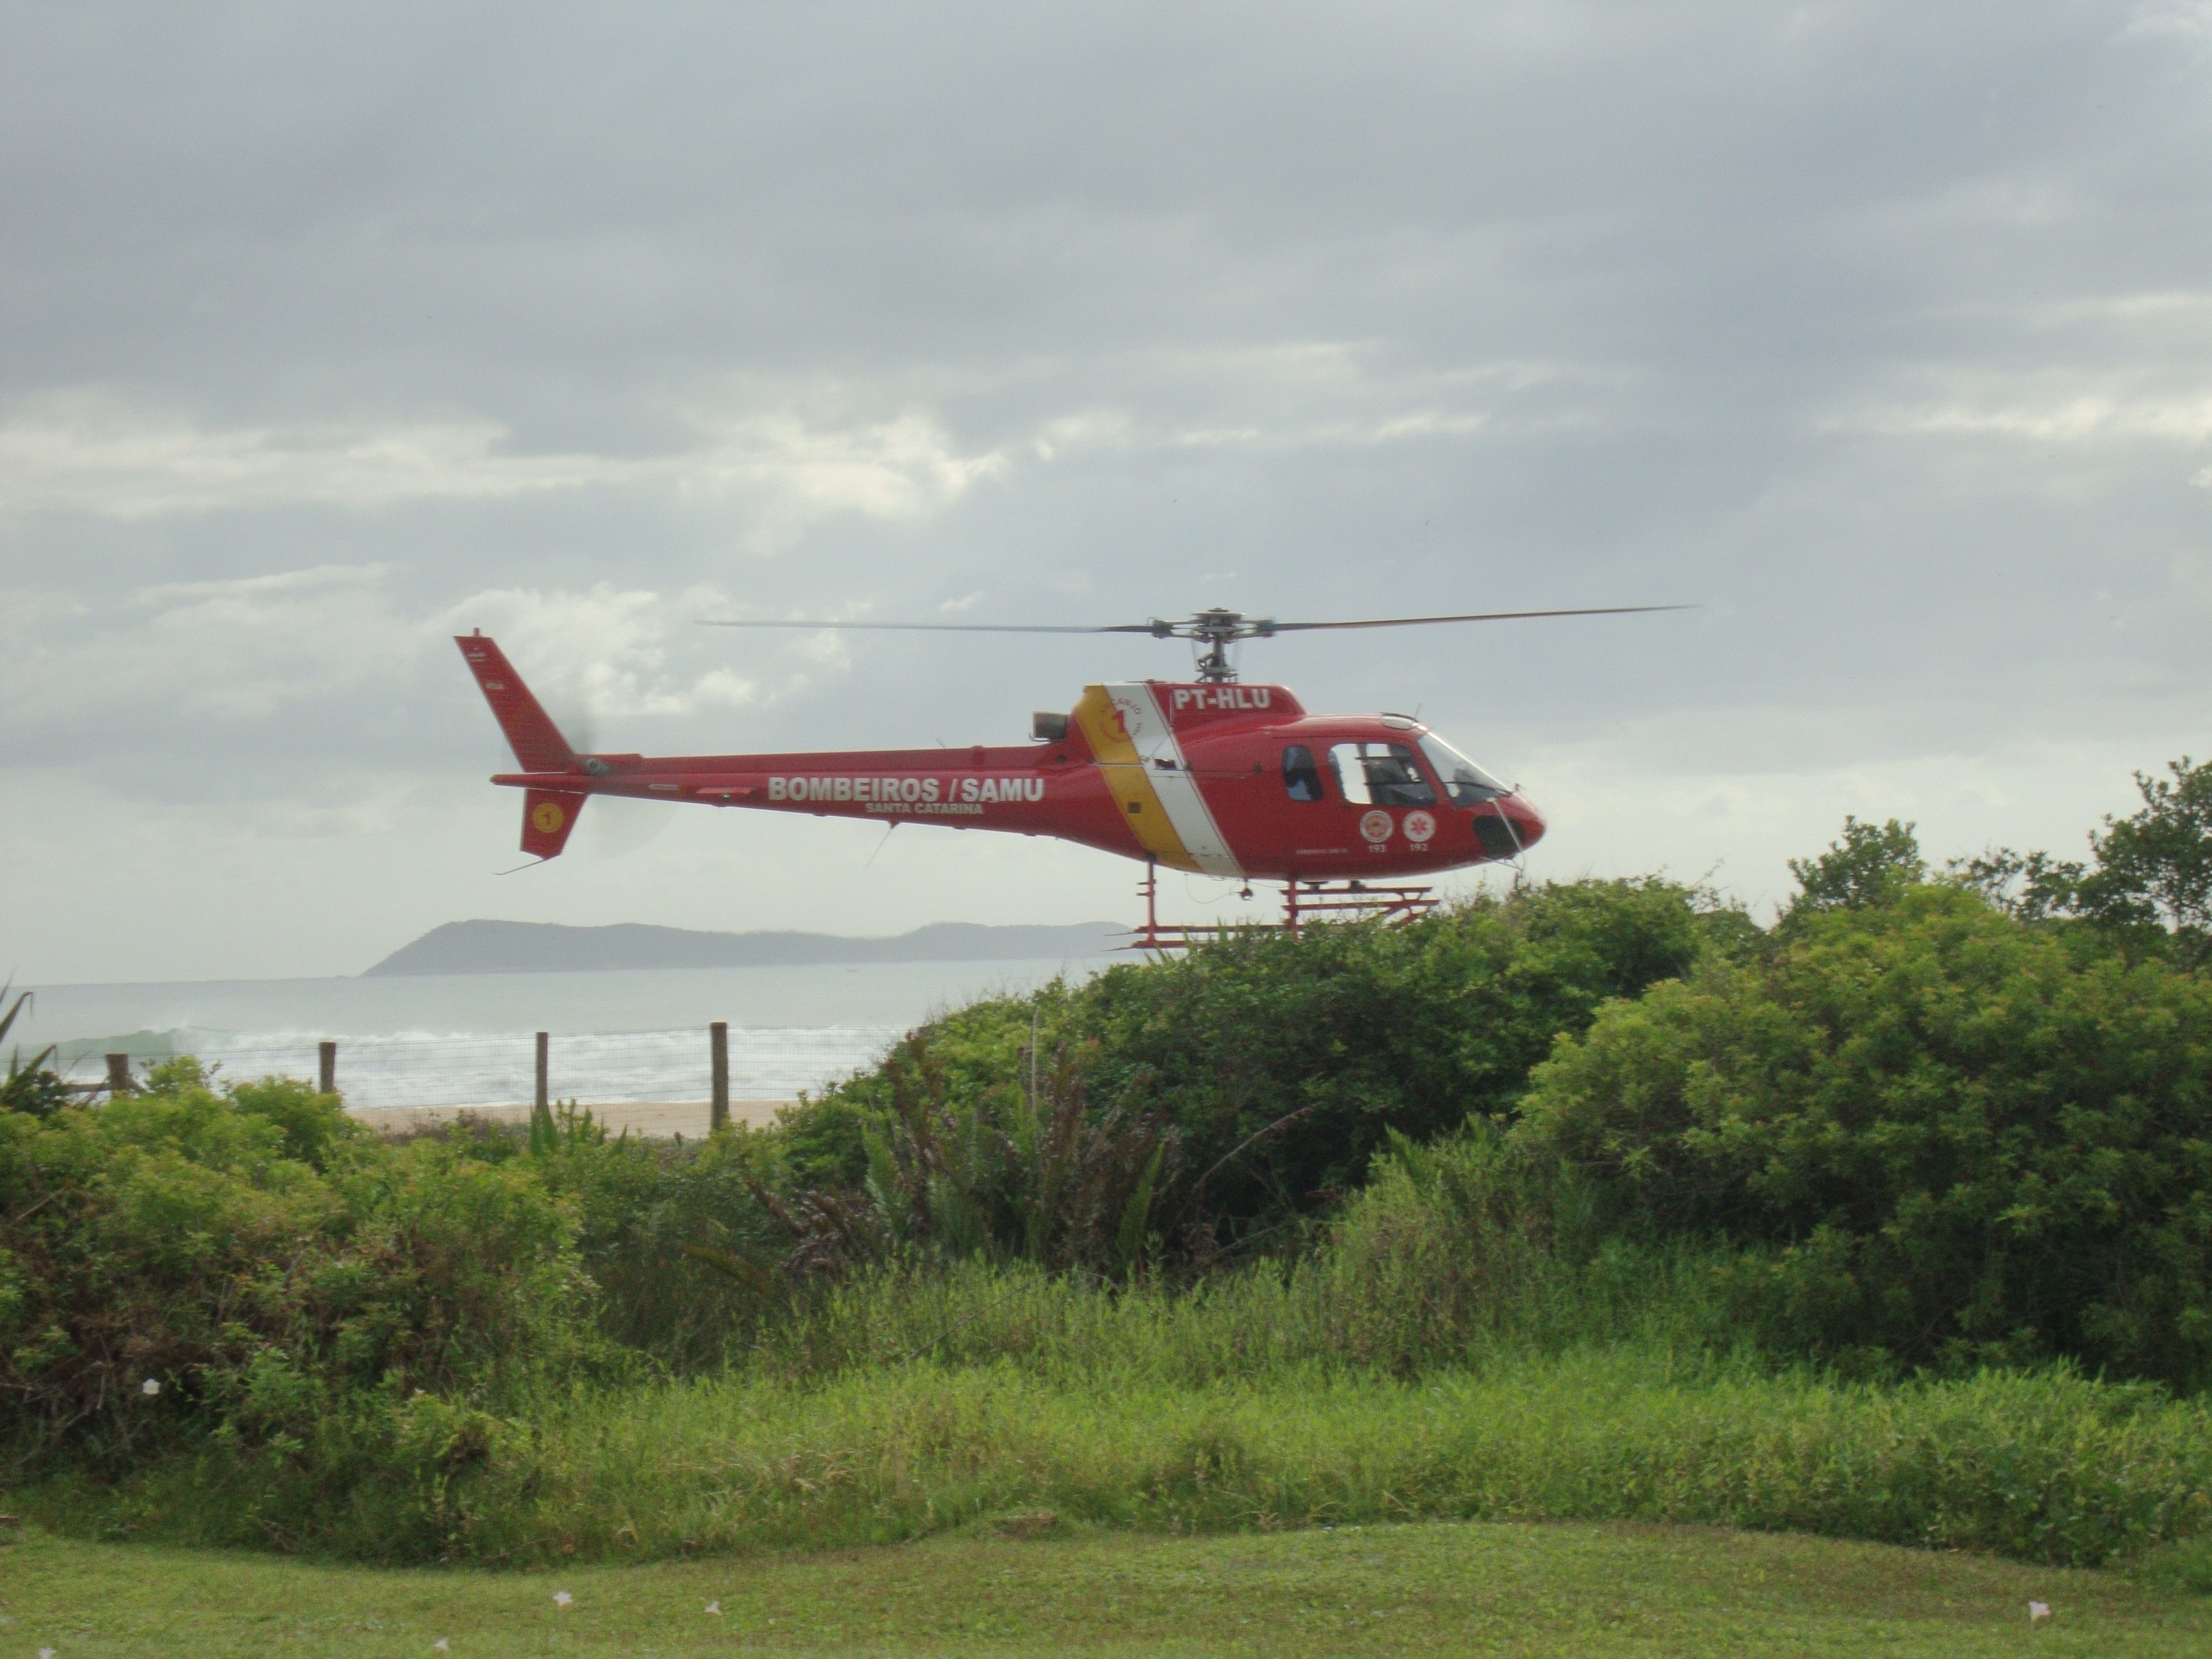
air, flying, fly, aircraft, transportation, transport, vehicle, aviation, flight, helicopter, aerial, rotor, propeller, chopper, emergency, rescue, rotorcraft, coast guard, air rescue, atmosphere of earth, military helicopter